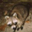
Label: raccoon